Gender roles in agriculture

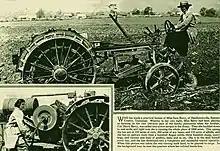
Sara Berry successfully managing her family's 5,000 acre plantation.

The "classical" farm gender roles in the United States, although varying somewhat from region to region, were generally based on a division of labor in which men participated in "field" tasks (animal care, plowing, harvesting crops, using farm machinery, etc.), while most women participated primarily in "farmhouse" tasks (preparing and preserving food and feed-stuffs, and maintaining the farm compound).